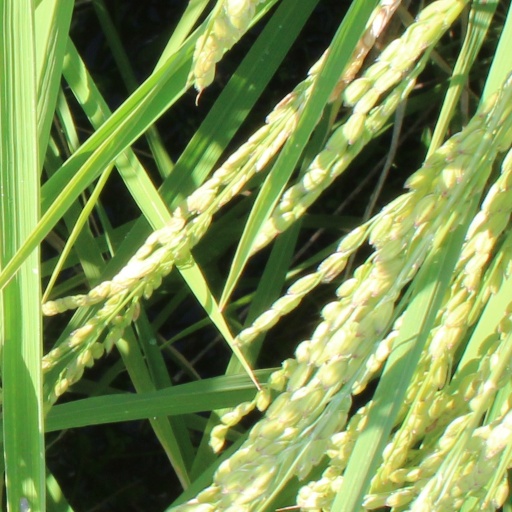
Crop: rice